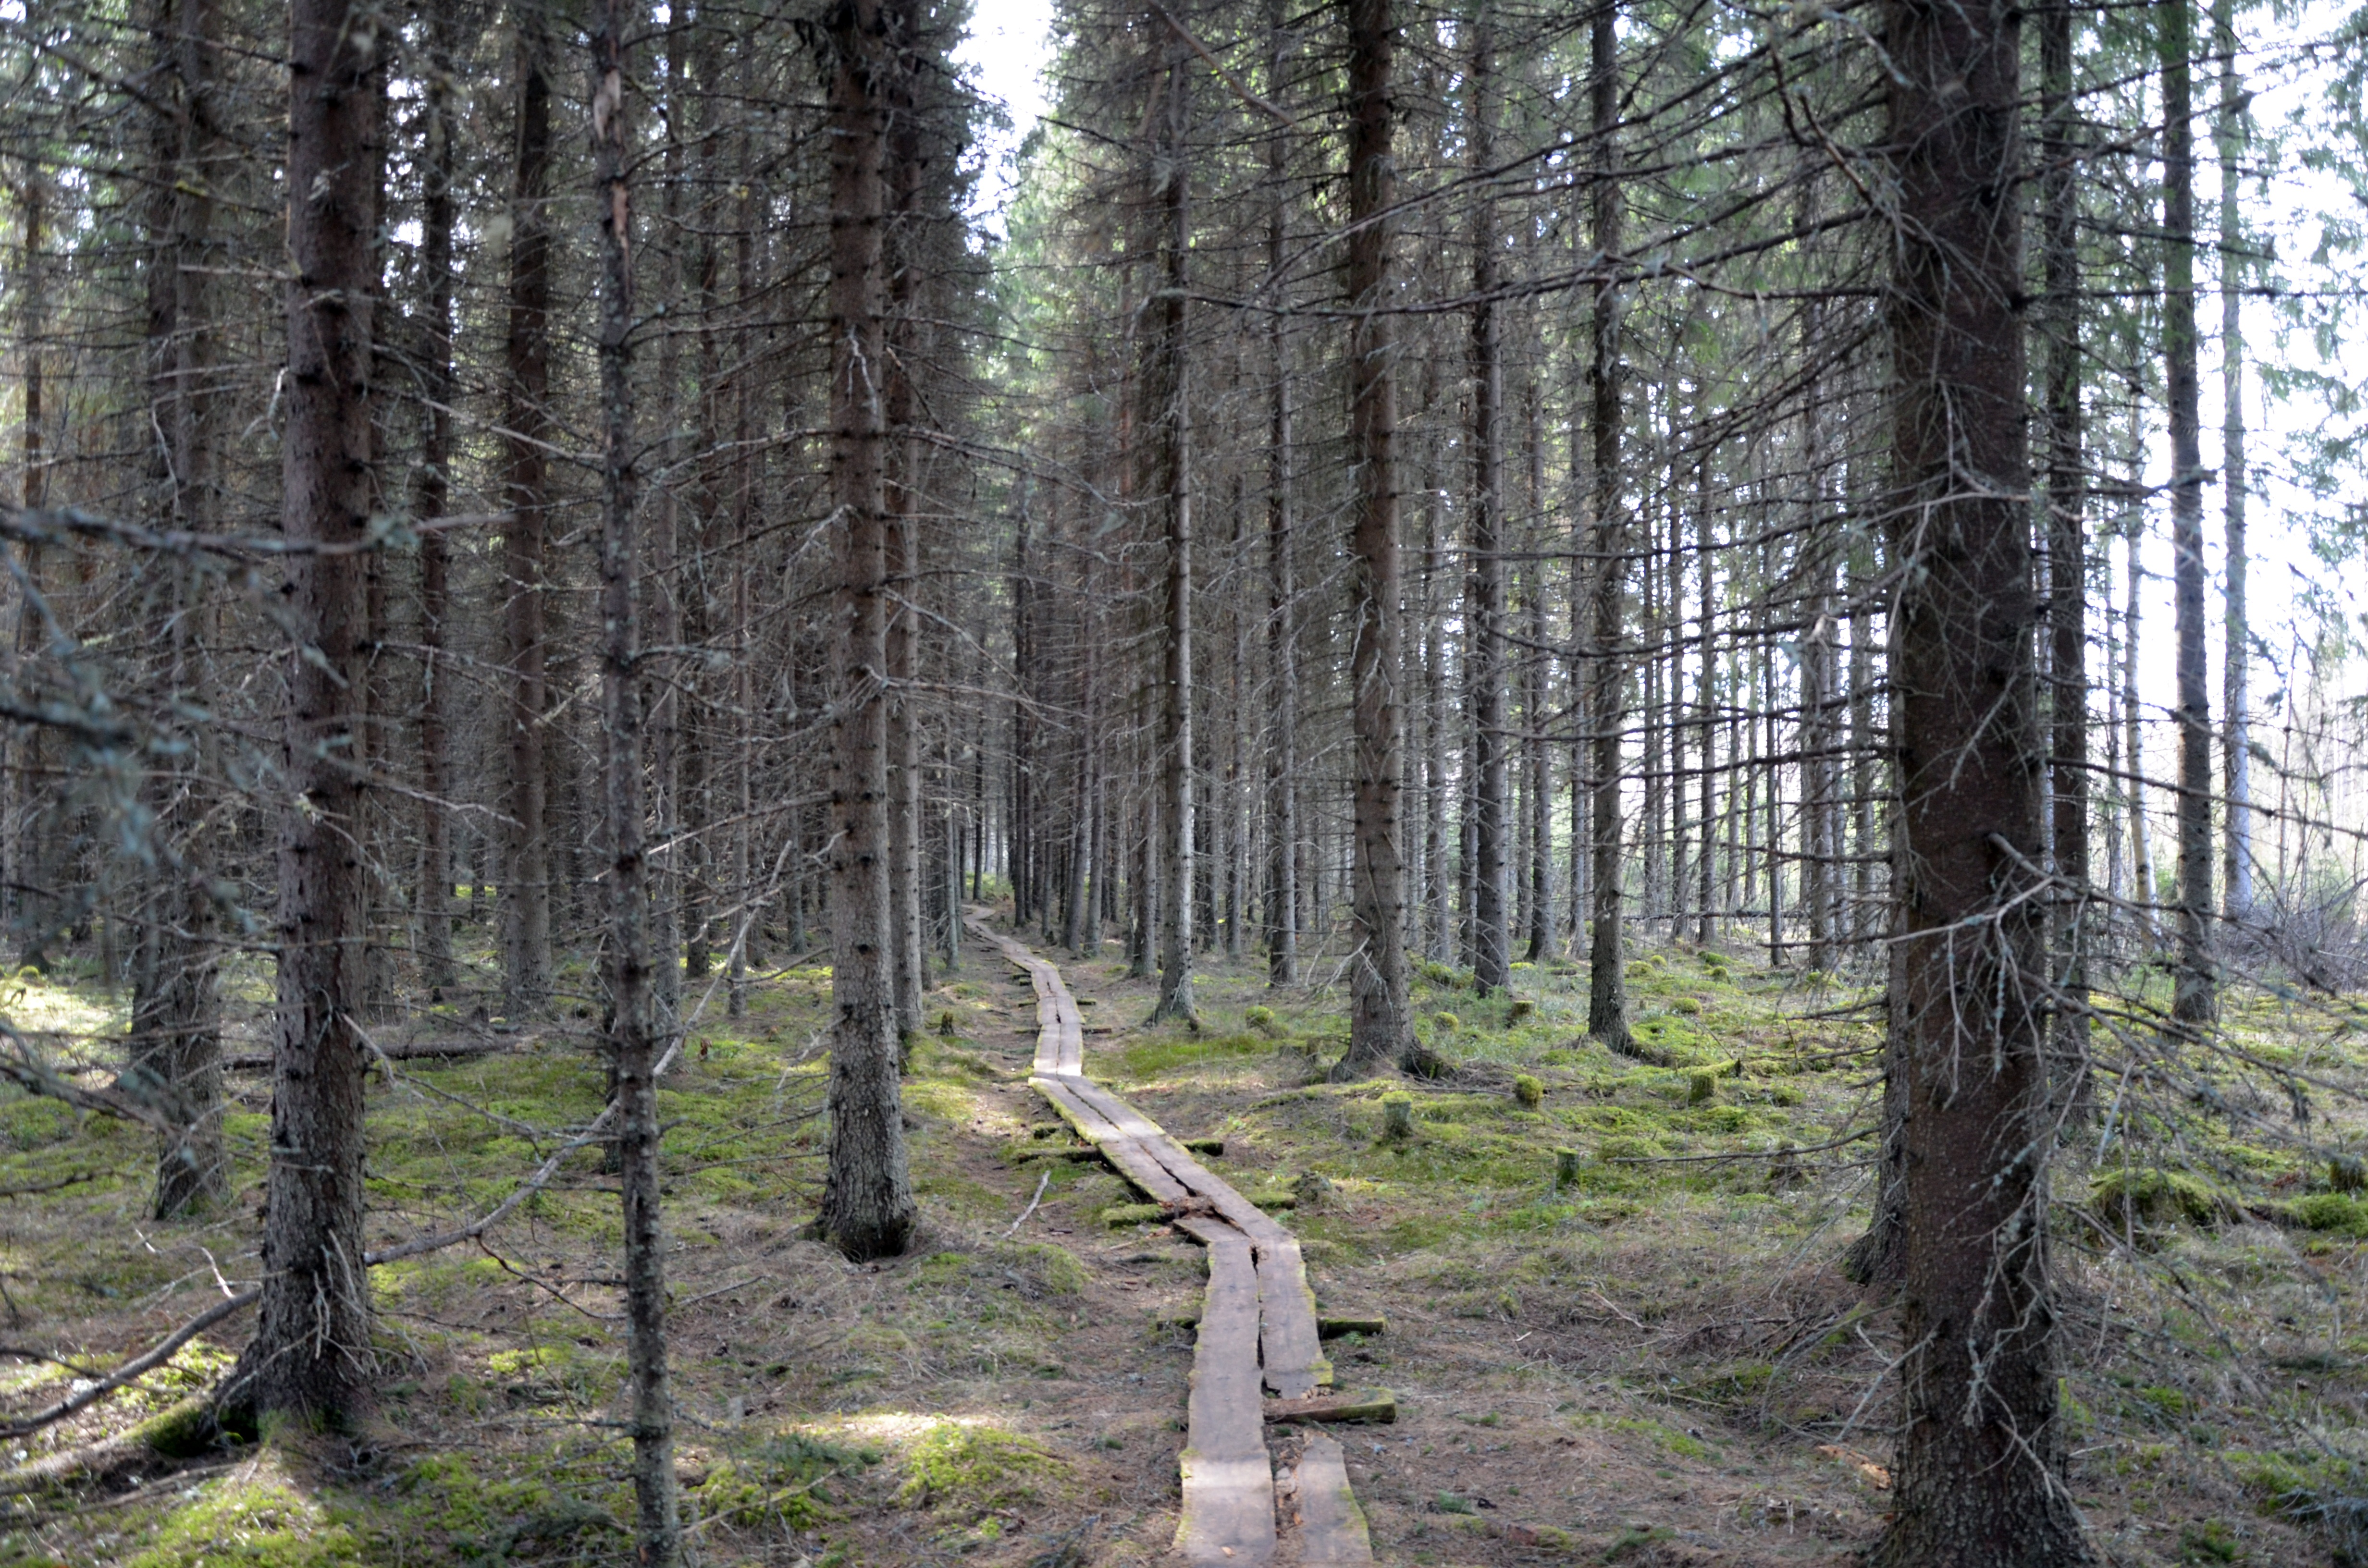
tree, forest, wilderness, light, growth, plant, trail, summer, grow, ridge, conifer, spruce, deciduous, grove, woodland, habitat, six, ecosystem, fabulous, softwood, biome, duckboards, old growth forest, natural environment, woody plant, temperate broadleaf and mixed forest, temperate coniferous forest, land plant, spruce forest, aarnomets